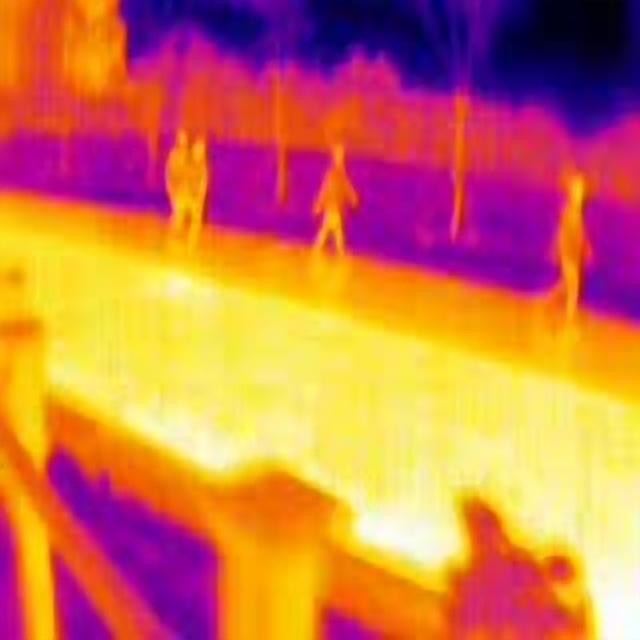
Detected objects:
label: person
label: person
label: person
label: person